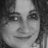
Emotion: happy